Venus in Furs (1969 Franco film)

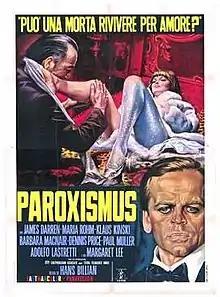
Italian theatrical release poster

Venus in Furs is a 1969 film directed by Jesús Franco. The plot involves jazz musician Jimmy Logan, who becomes obsessed with a mysterious fur-clad Wanda, later finding her dead body washed up on the beach. The film stars James Darren, Barbara McNair, Maria Rohm and Klaus Kinski.